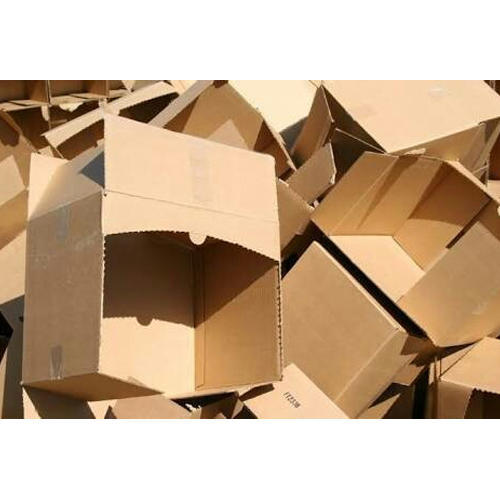
Label: cardboard